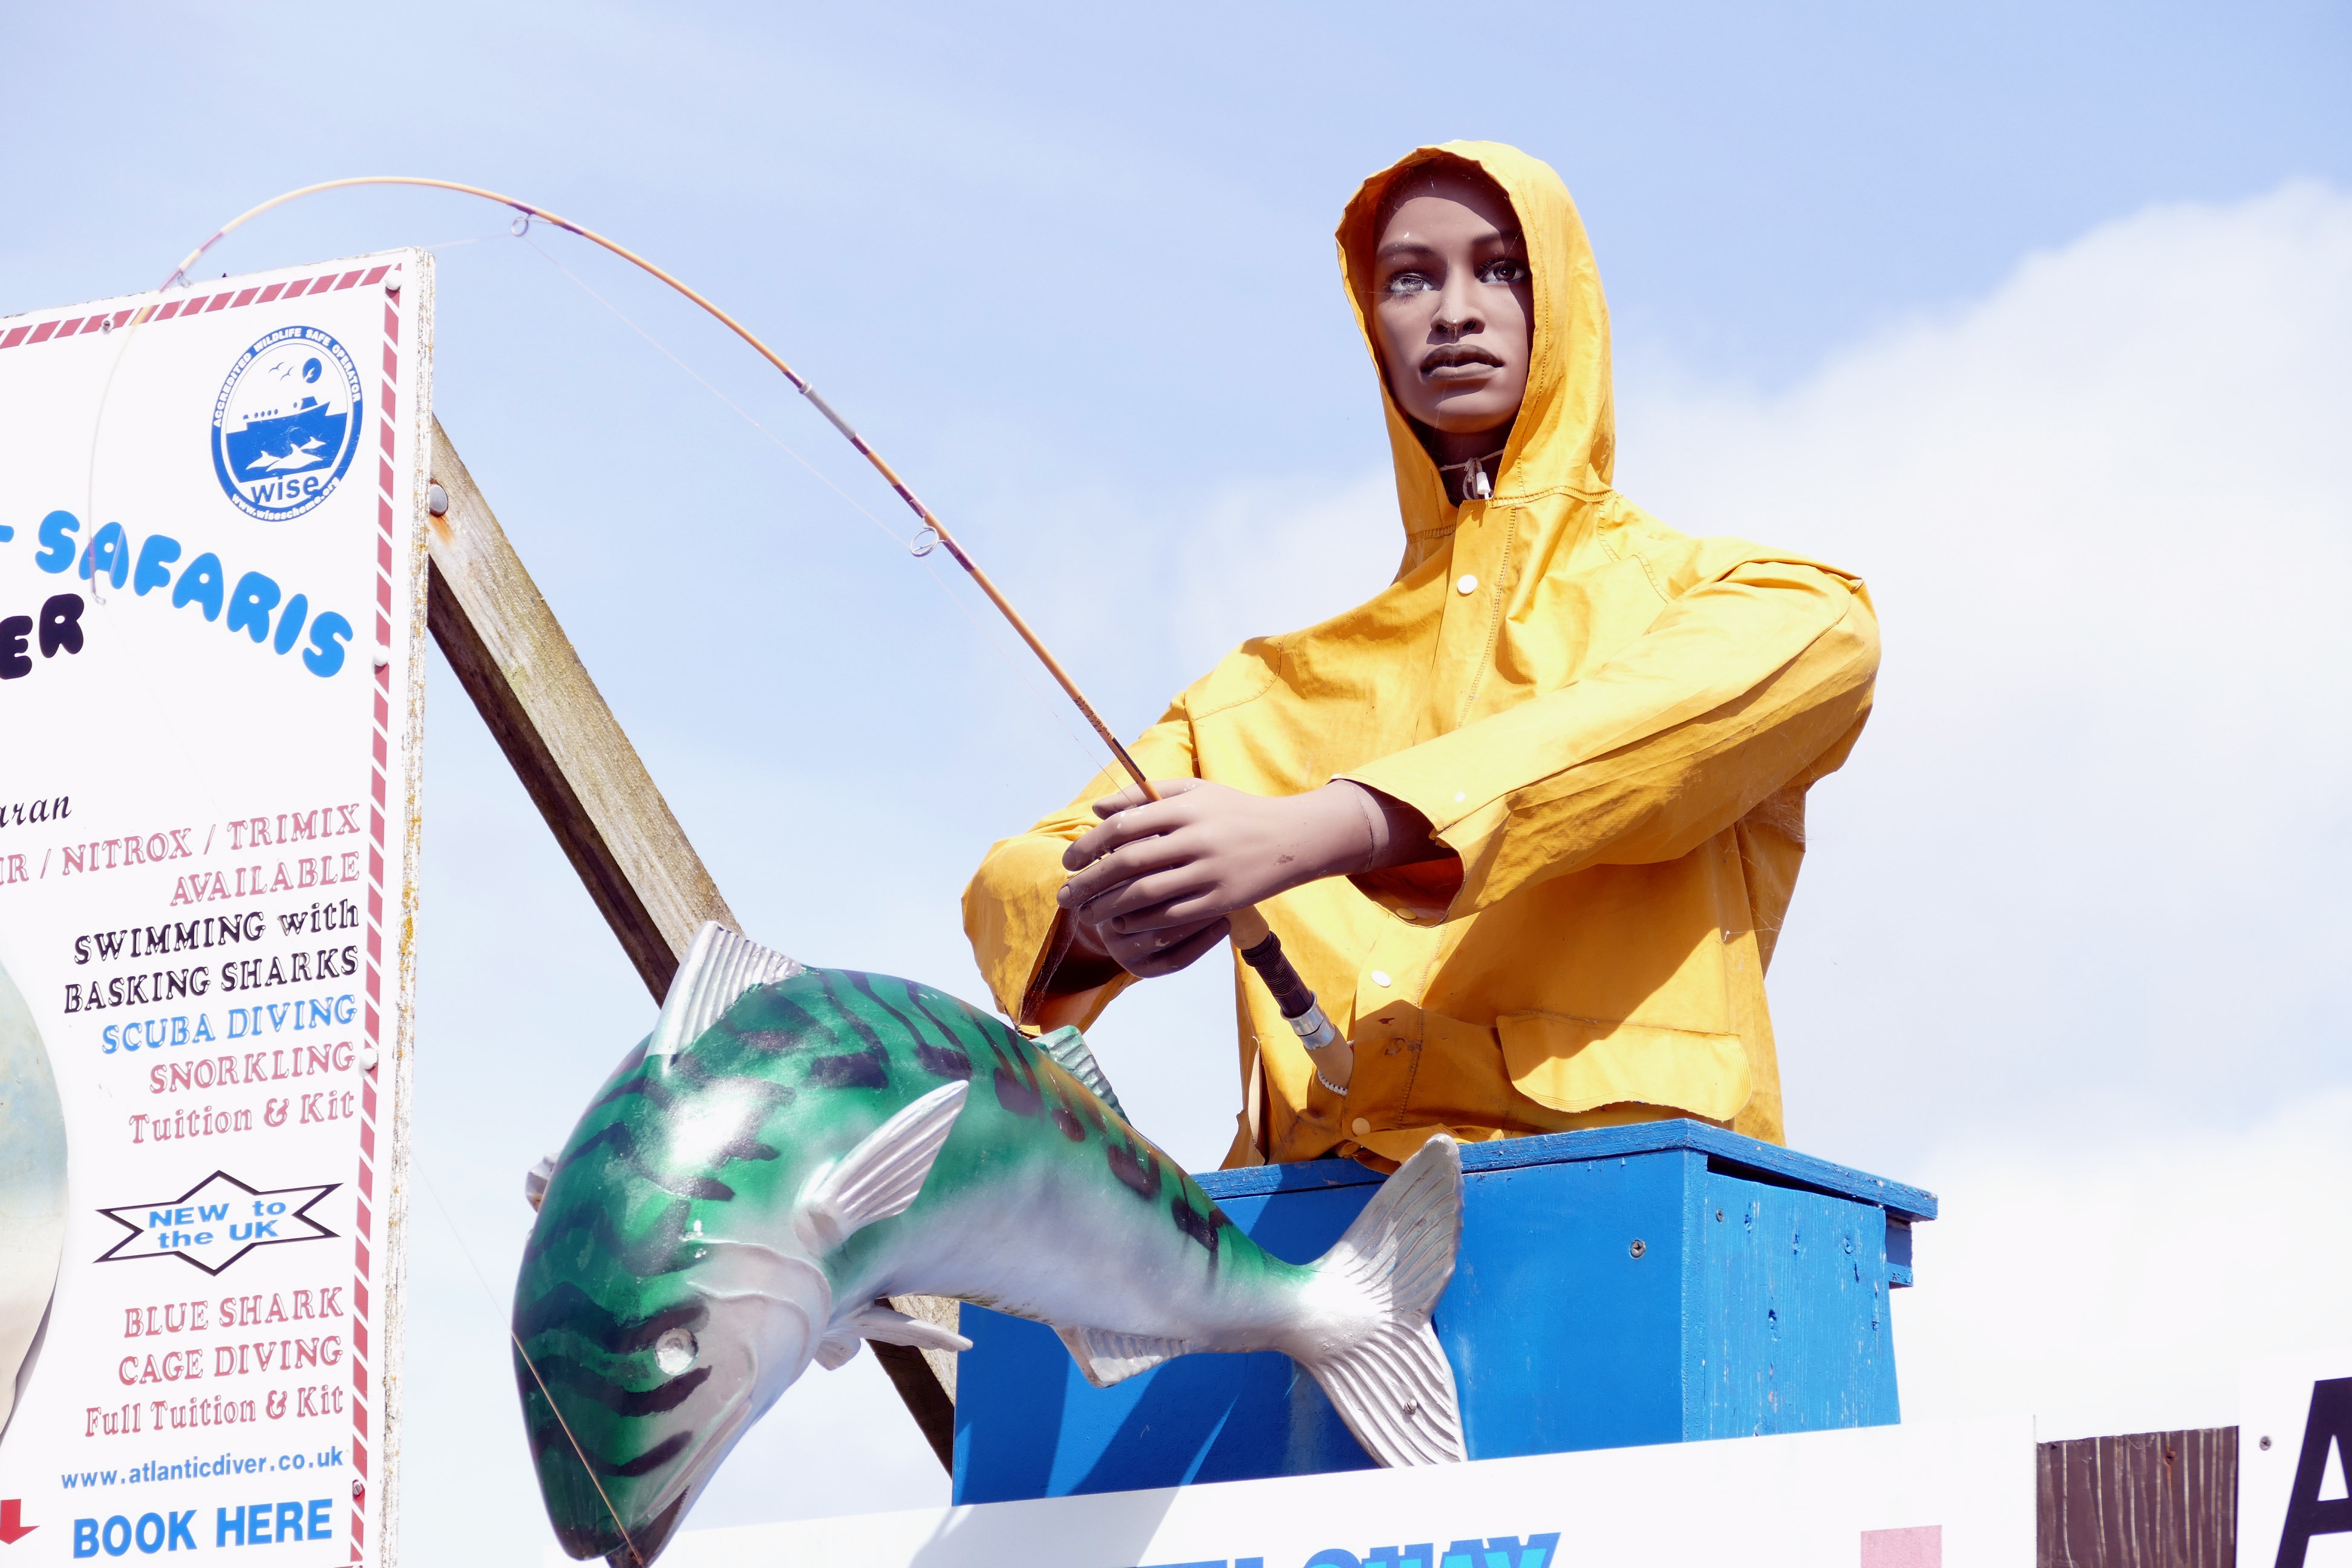
man, water, nature, person, people, sky, sport, advertising, summer, vacation, male, recreation, line, fishing, fisherman, blue, fish, tourism, leisure, holding, activity, reel, fun, one, relaxation, rod, catch, casting, hobby, angler, angling